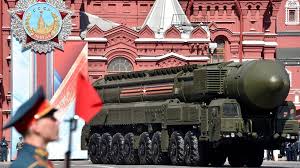
Label: Air Defense